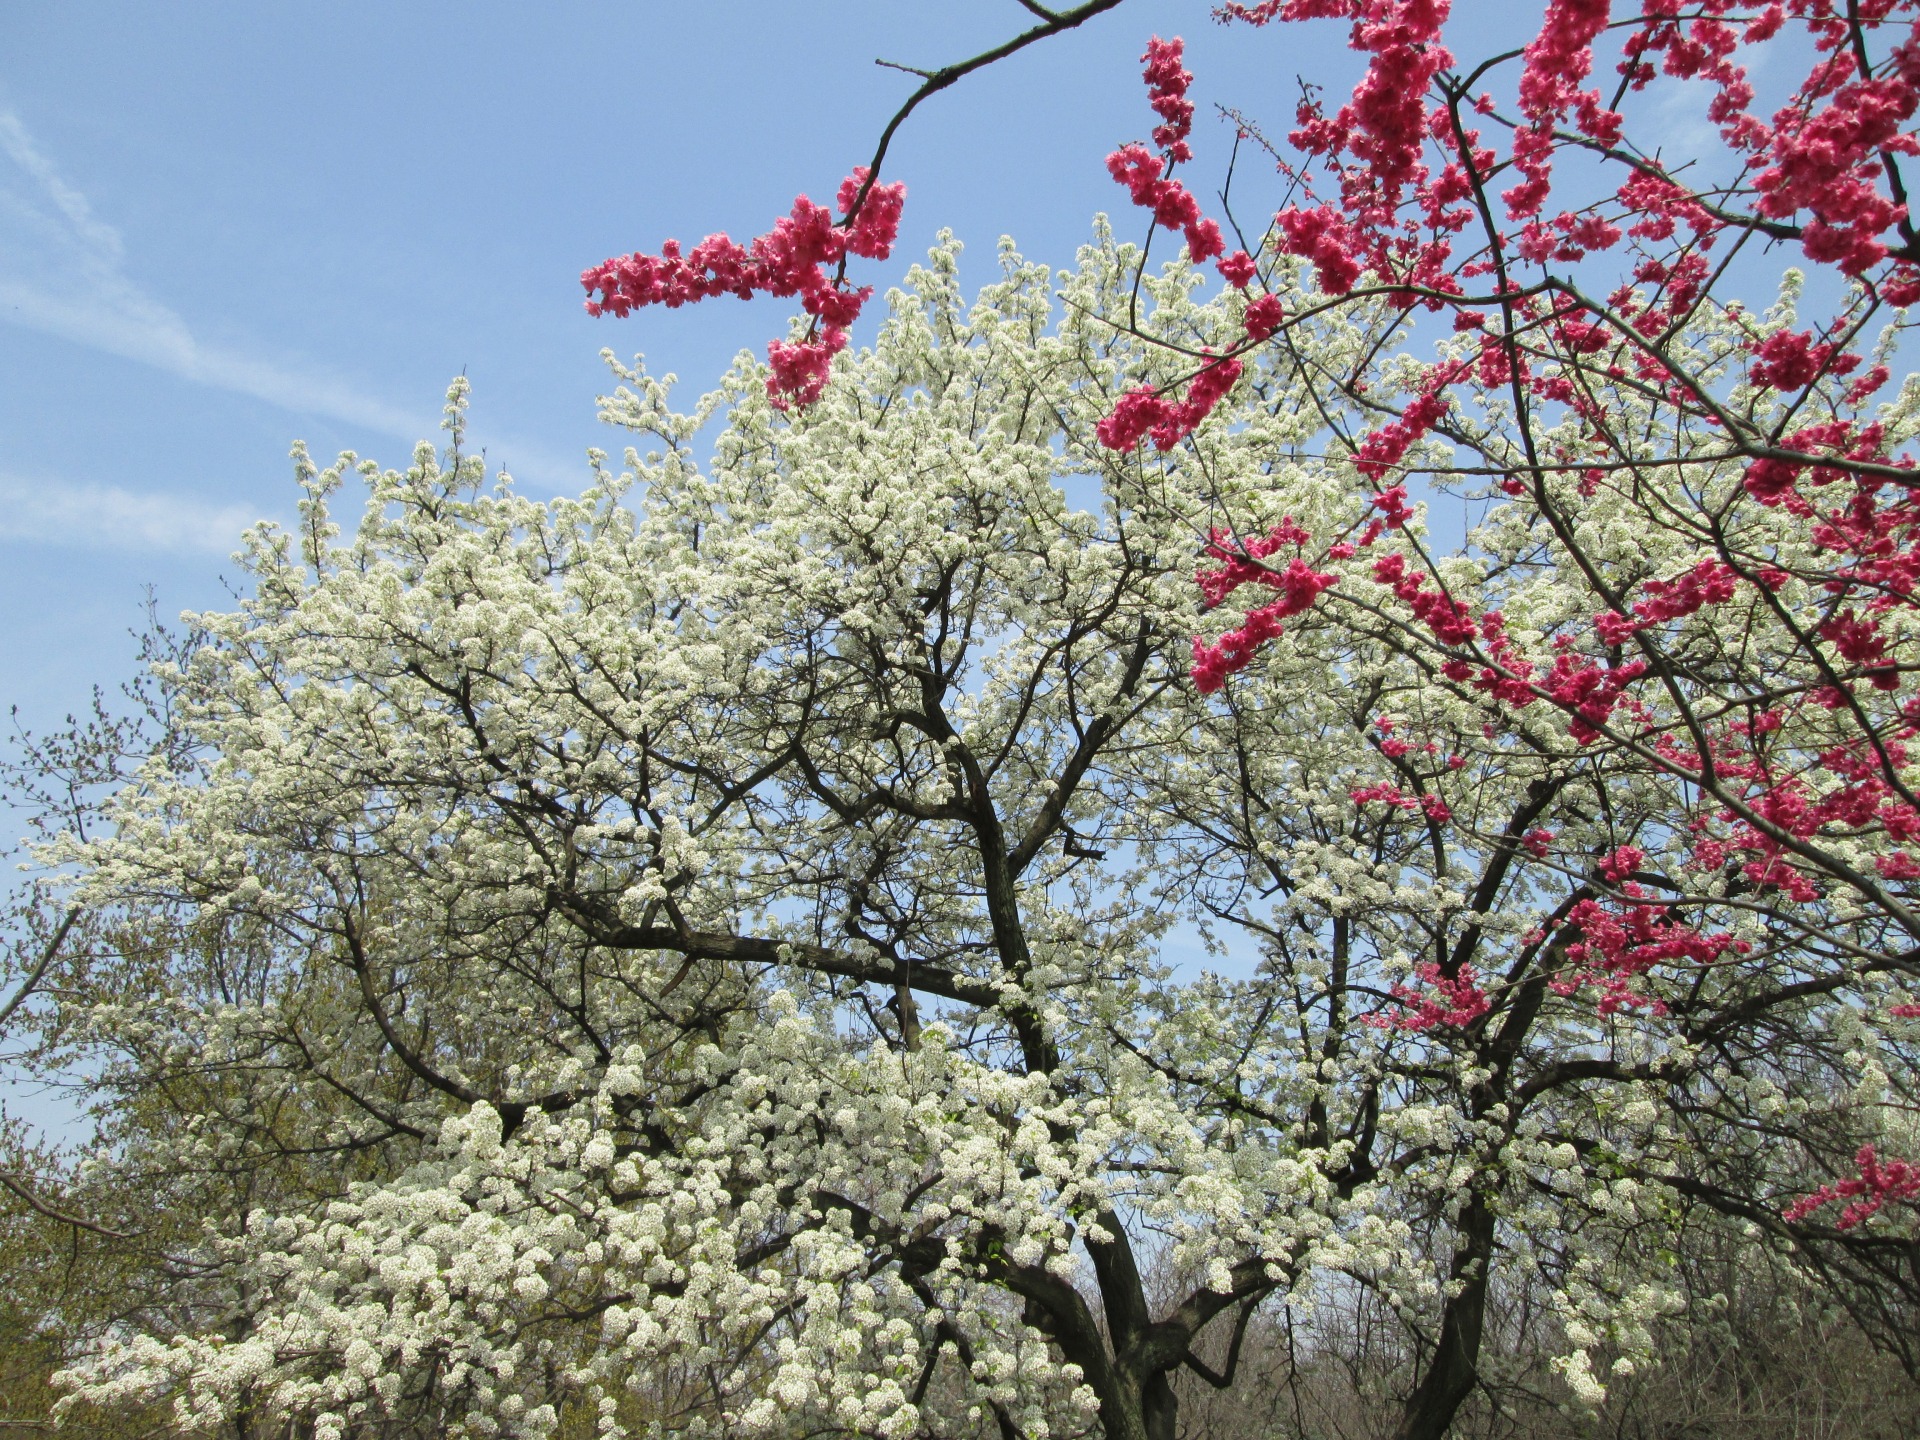
tree, branch, blossom, plant, white, flower, food, spring, red, produce, park, botany, flora, cherry blossom